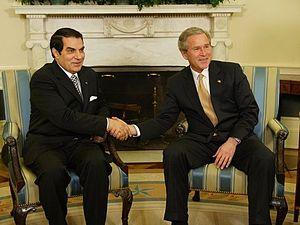
La Tunisie, en forme longue la République tunisienne, est un État d'Afrique du Nord bordé au nord et à l'est par la mer Méditerranée, à l'ouest par l'Algérie avec 965 kilomètres de frontière commune et au sud-sud-est par la Libye avec 459 kilomètres de frontière. Sa capitale Tunis est située dans le nord-est du pays, au fond du golfe du même nom. Plus de 30 % de la superficie du territoire est occupée par le désert du Sahara, le reste étant constitué de régions montagneuses et de plaines fertiles.
Zine el-Abidine Ben Ali, né le 3 septembre 1936 à Hammam Sousse et mort le 19 septembre 2019 à Djeddah, est un homme d'État tunisien. Il est président de la République tunisienne du 7 novembre 1987 au 14 janvier 2011.
Les relations entre les États-Unis et la Tunisie ont été nouées à la fin du XVIIIᵉ siècle, alors que les États-Unis consolident leur indépendance et que la Tunisie s'émancipe peu à peu de la tutelle ottomane.